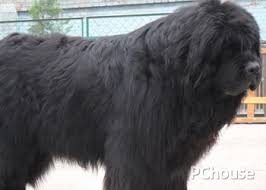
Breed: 215-n000031-Newfoundland